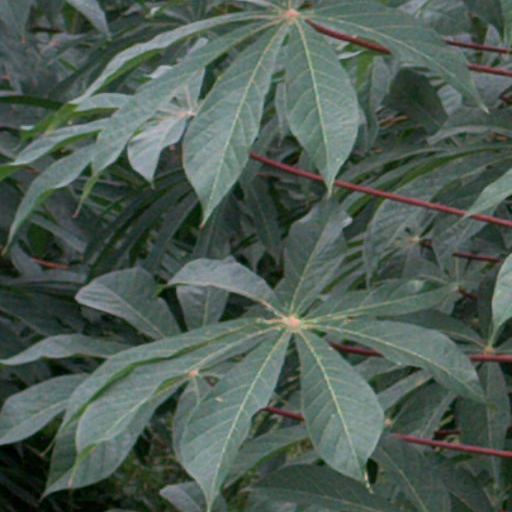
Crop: cassava